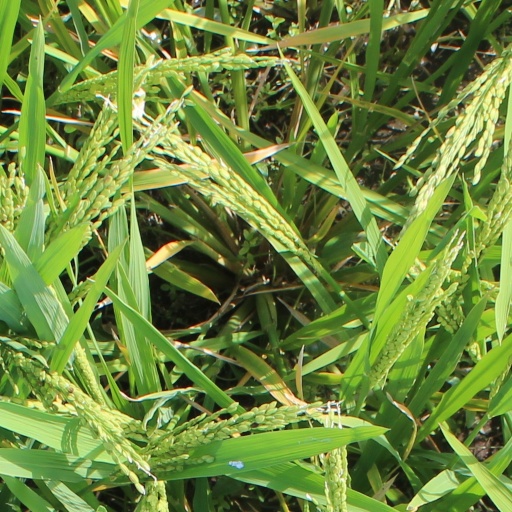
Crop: rice